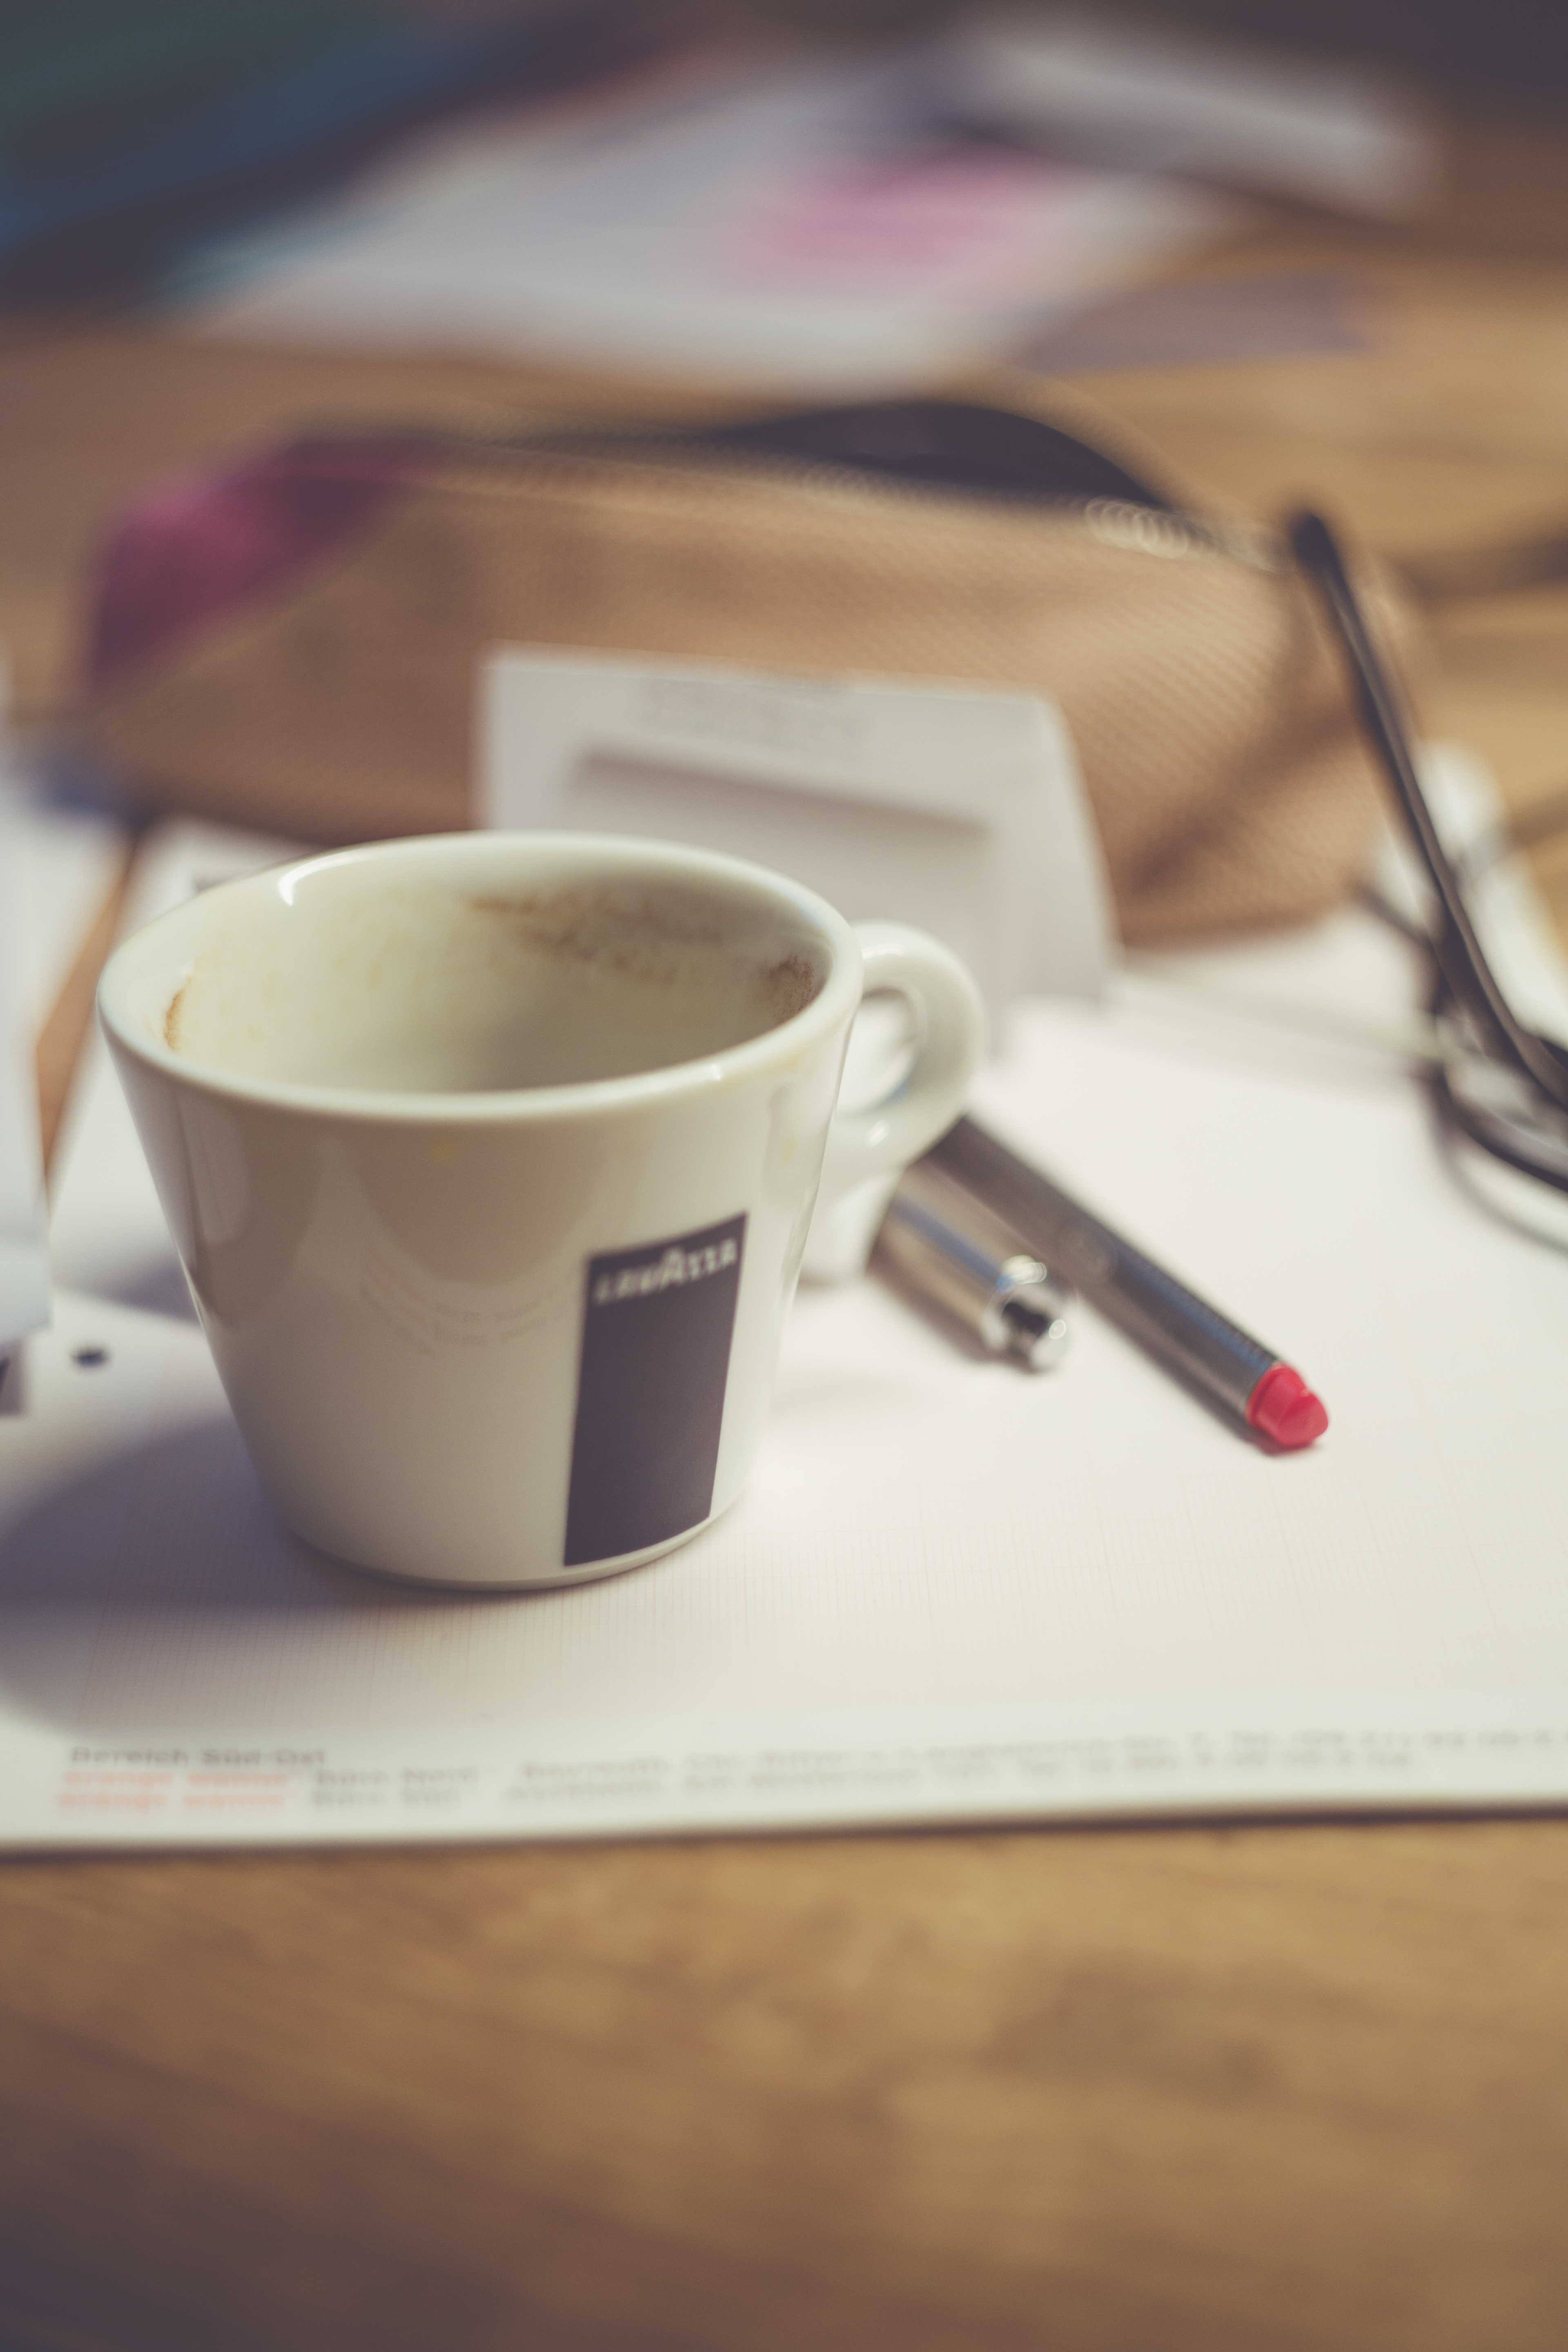
table, coffee, morning, cup, macro, drink, espresso, paper, mug, coffee cup, caffeine, pens, flavor